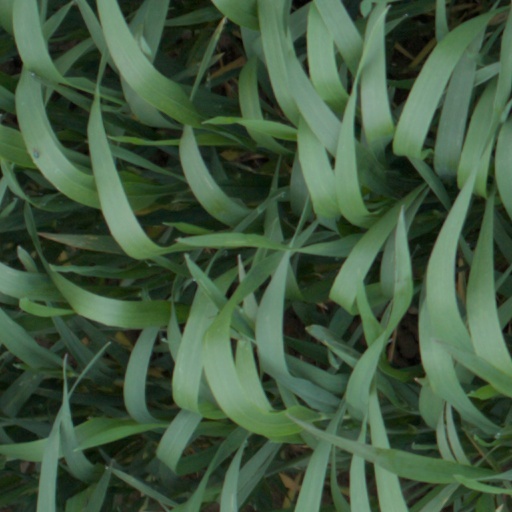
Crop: wheat